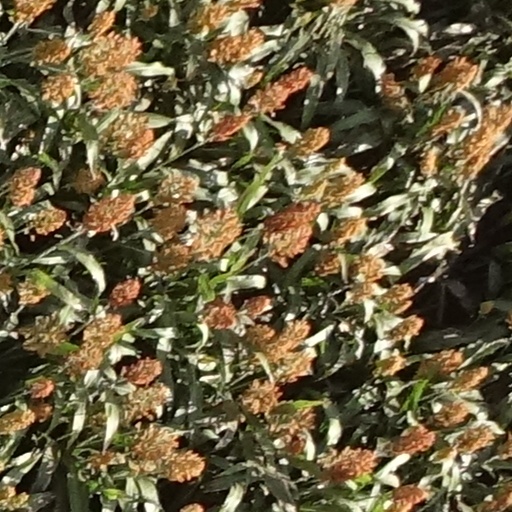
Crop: sorghum